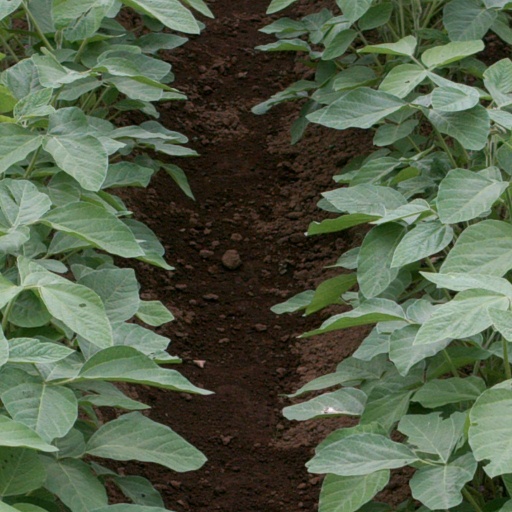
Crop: soybean